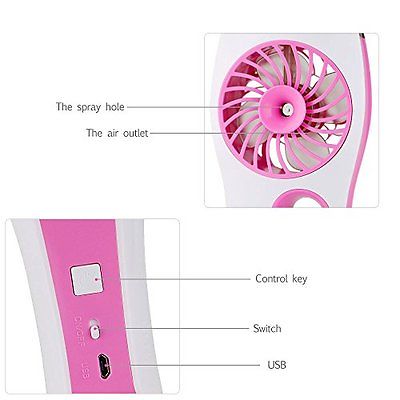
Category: fan